De Barry family

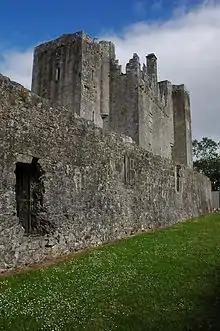
Barryscourt CastleCarrigtwohill, County Cork

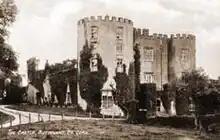
Buttevant Castle c. 1880

The most prominent Gaelic neighbours of the de Barrys were the MacCarthy Reagh dynasty, rulers of the principality or petty kingdom of Carbery. For the most part, with not a great many exceptions, the two families kept on good terms, and also regularly intermarried. The de Barrys are descended from several of the MacCarthy Reagh princes and vice versa, through this intermarriage. Likewise the Barrys intermarried with the also powerful MacCarthys of Muskerry.